Special Relationship

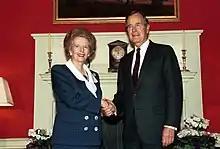
Prime Minister Margaret Thatcher and President George H. W. Bush in London, June 1989

After defeating the incumbent Gerald Ford in the 1976 election, Jimmy Carter was sworn in as President of the United States in January 1977. Ties between Callaghan and Carter were cordial but, with both left of centre governments being preoccupied with economic malaise, diplomatic contacts remained low key. US officials characterised relations in 1978 as "extremely good", with the main disagreement being over trans-Atlantic air routes.